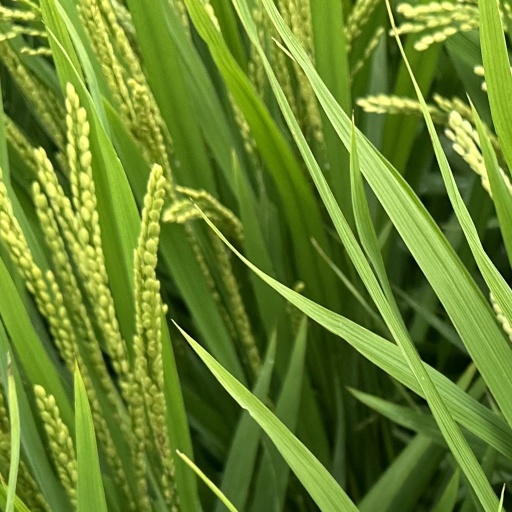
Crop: rice